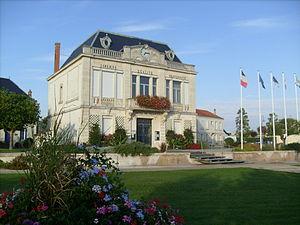
Hôtel de ville de Bourcefranc-le-Chapus
Bourcefranc-le-Chapus est une commune du Sud-Ouest de la France, située dans le département de la Charente-Maritime. Ses habitants sont appelés les Bourcefrançais ou Chapusais et les Bourcefrançaises ou Chapusaises.